Walter P. Brownlow

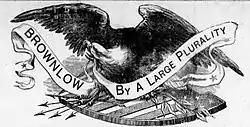
Illustration that appeared in the "Jonesboro Herald and Tribune" in April 1896, following Brownlow's primary victory

By the mid-1890s, the Tennessee Republican Party had divided into two quarreling factions, one led by Brownlow, the other led by ex-Congressman Henry Clay Evans (the quarrel primarily involved the distribution of federal patronage). This feud continued throughout Brownlow's congressional career (and for several years after his death). Brownlow's supporters included Richard W. Austin, John E. McCall, Foster V. Brown, and Knoxville businessmen Edward J. Sanford, James A. Fowler and William J. Oliver. His cousins, the children and grandchildren of his famous uncle, remained influential in the Knoxville area. Evans' supporters included Chattanooga businessman Newell Sanders and Knoxville politician Nathan W. Hale.